Babakale, Ayvacık

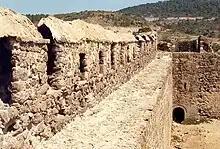
Babakale Castle in 1990

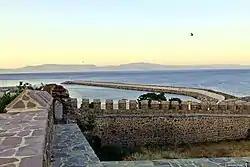
Babakale Castle in 2015 after restoration

The village hosts a castle built during the Ottoman era. There were a mosque, a Turkish bath and two fountains inside the castle. The Babakale Castle is situated on a hill at Cape Baba near the seashore. According to a marble inscription found above the main castle gate, it was built by Admiral Kaymak Mustafa Pasha between AH 1135–1141 (1722–1729 CE) to protect the settlement from French pirates. The castle is oriented in northwest–southeast direction. It has a rectangular plan with watchtowers on four corners. Entrance to the castle is through the main gate on the middle of the northeast front. In addition, there is a small gate next to the southeastern watchtower.